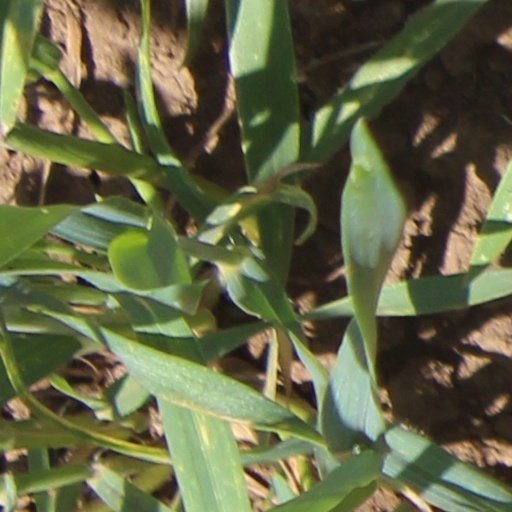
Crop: wheat